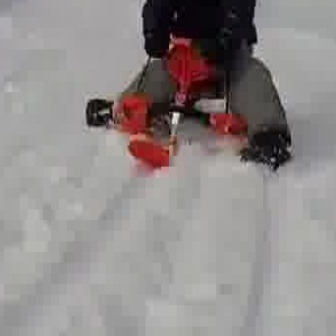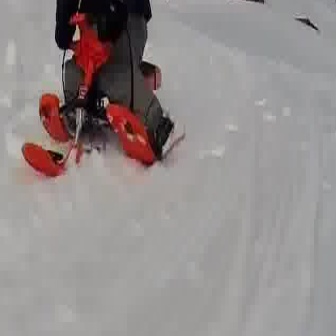
  Please identify the target specified by the bounding box [113,32,247,166] in the first image and locate it in the second image. Return the coordinates in [x_min,y_min,x_max,y_max] format.
Answer: [20,9,183,174]